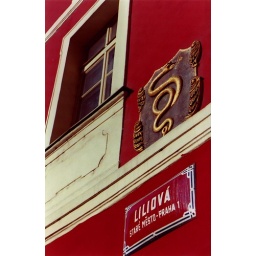
Really quite red building in Pragues Old Town